History of democracy

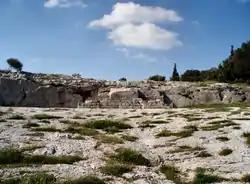
The Pnyx with the speaker's platform, the meeting place of the people of Athens

Athens is often regarded by western scholars as the birthplace of democracy and remains an important reference point for democracy, as evidenced by the etymological origins of democracy in English and many other languages being traced back to the Greek words '(common) people' and 'force/might'. Literature about the Athenian democracy spans over centuries with the earliest works being "The Republic" of Plato and "Politics" of Aristotle, continuing in the 16th century with "Discourses" of Niccolò Machiavelli.